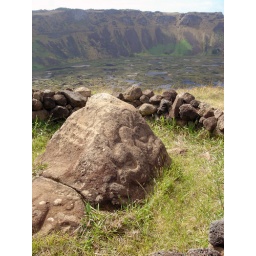
Some stone writing is still visible on this rock, on the rim of the highest mountain in Easter Island.